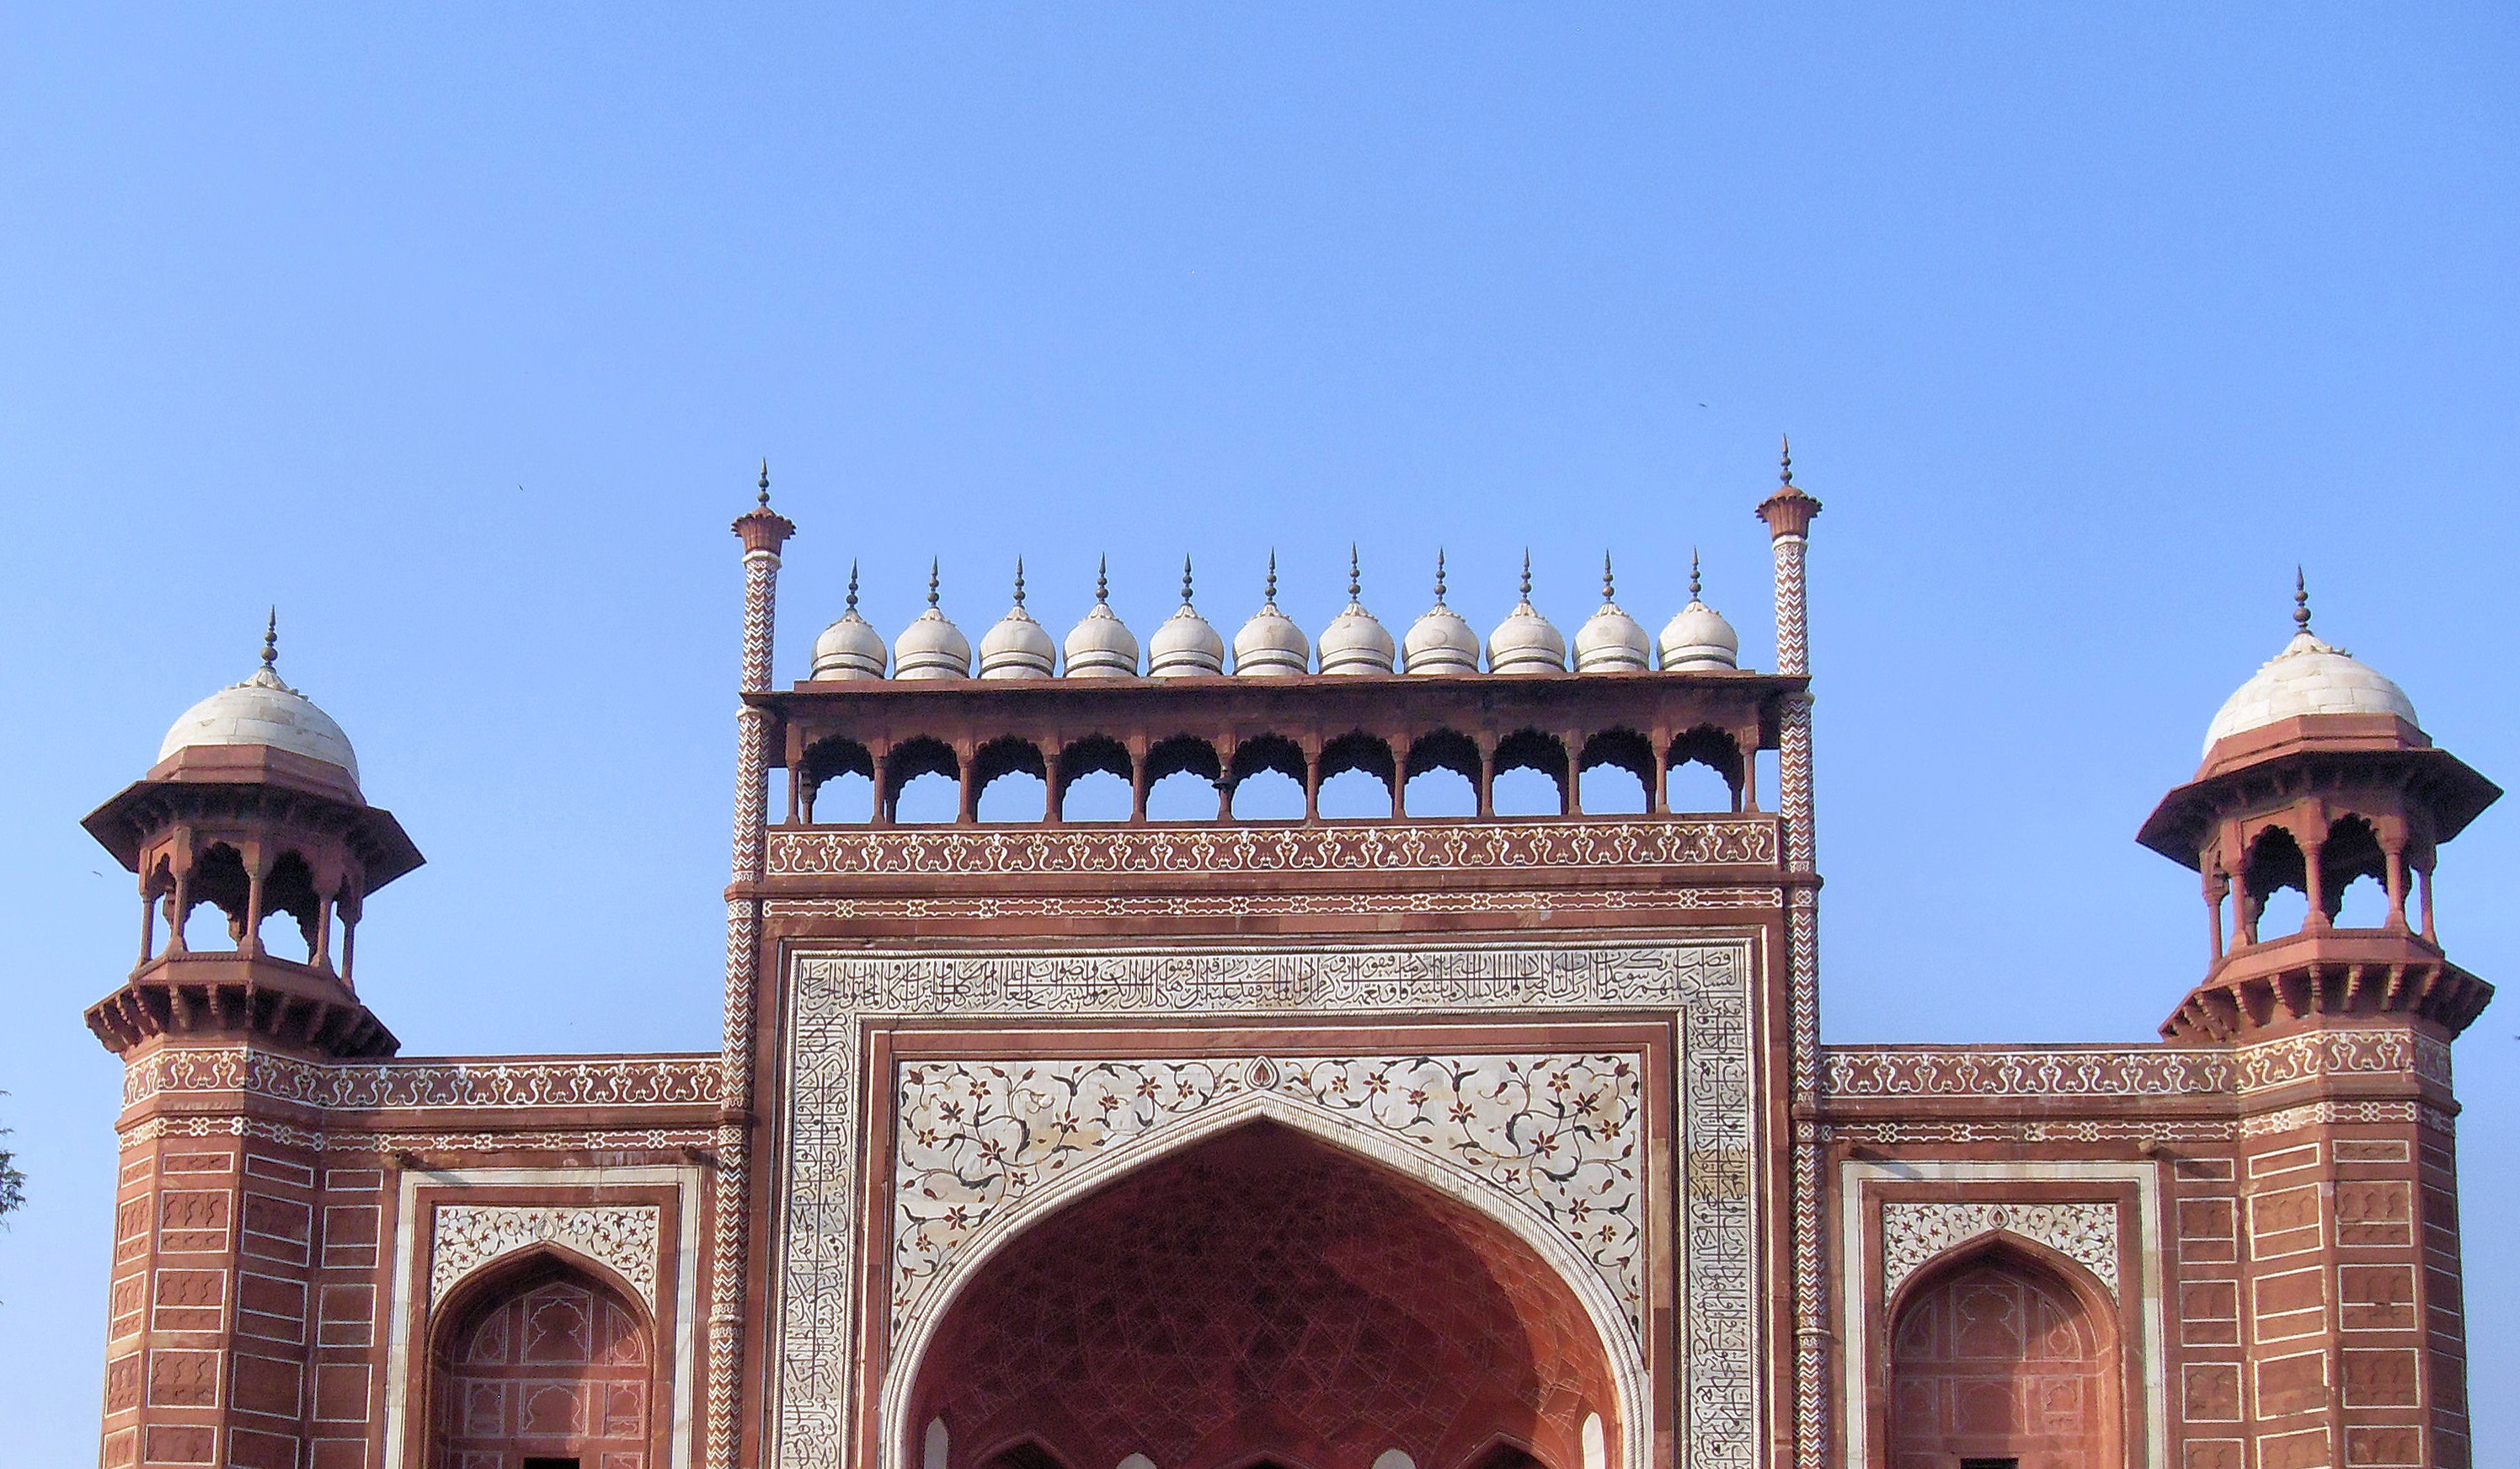
architecture, building, palace, porch, decoration, tower, landmark, place of worship, taj mahal, roofing, memorial, temple, monastery, mosque, india, agra, mughal, historic site, byzantine architecture